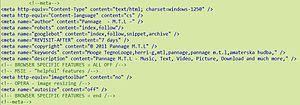
Une métadonnée est une donnée servant à définir ou décrire une autre donnée quel que soit son support.